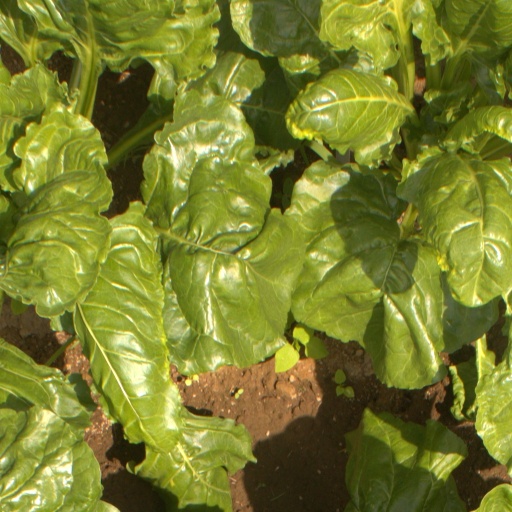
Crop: sugar beet